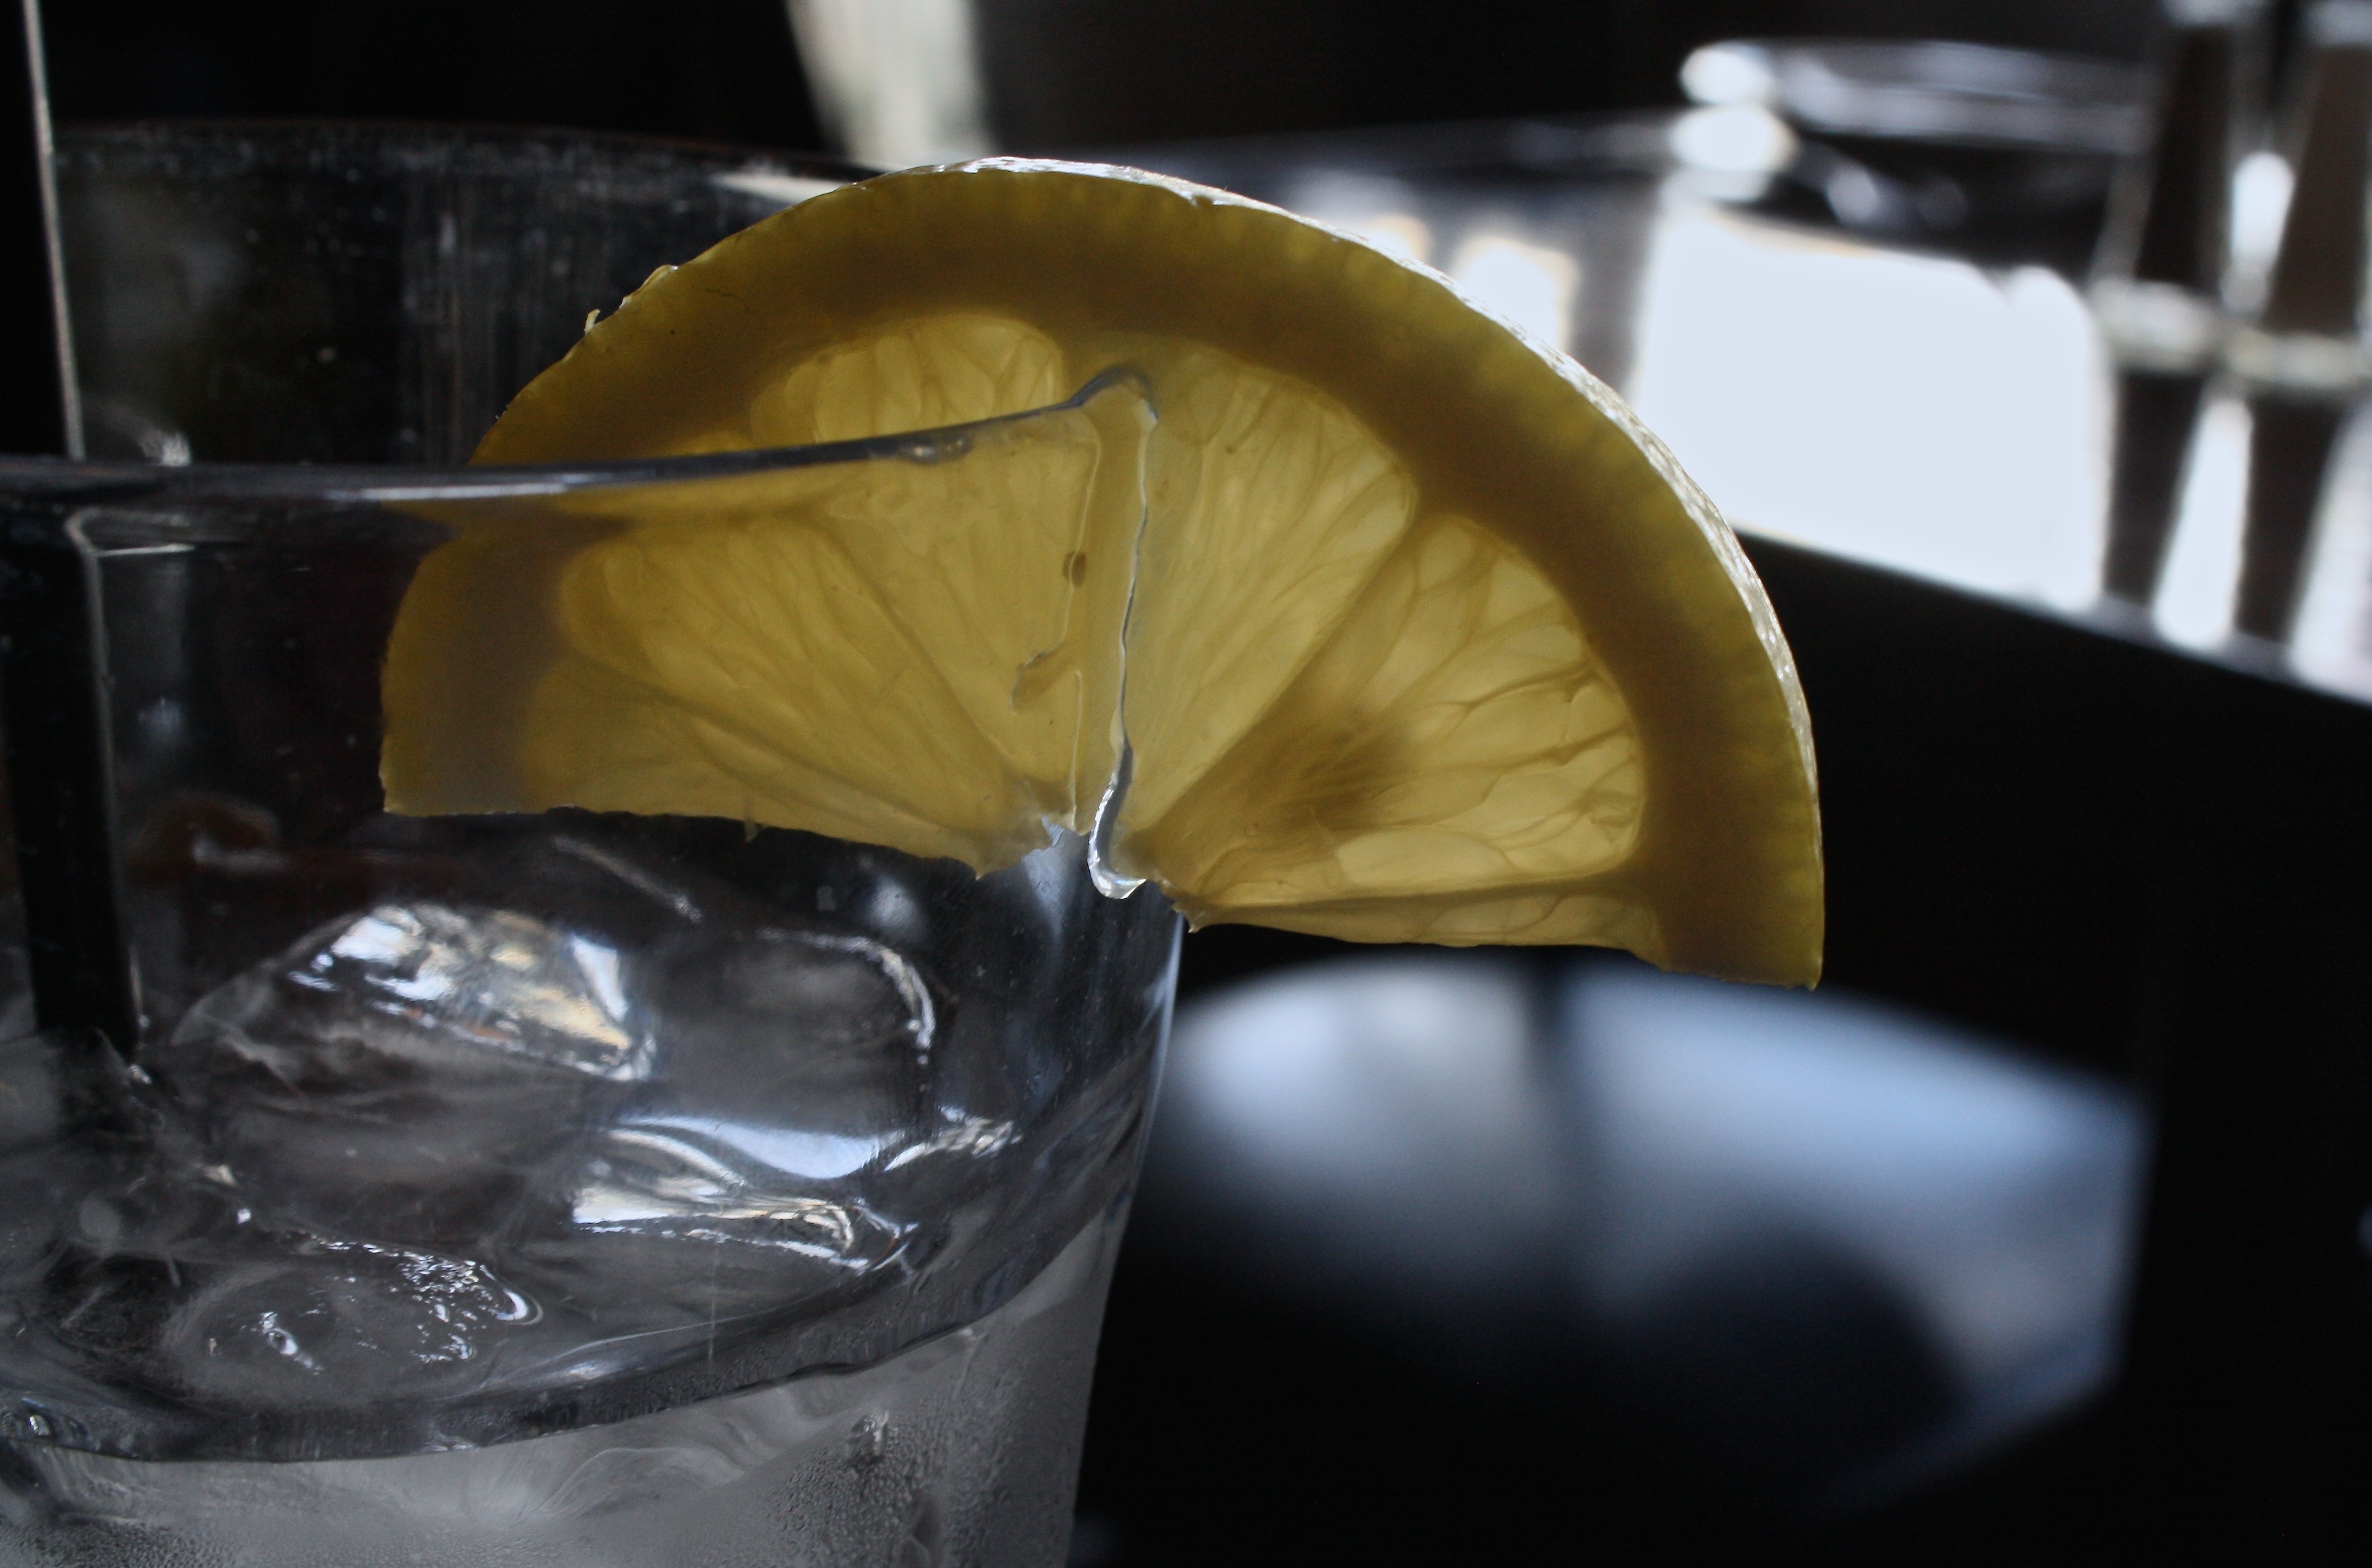
water, cold, liquid, glass, restaurant, clear, natural, beverage, drink, lifestyle, lemon, alcohol, cocktail, freshness, transparent, full, cool, drinking, refreshment, thirst, liqueur, macro photography, drinking water, alcoholic beverage, distilled beverage